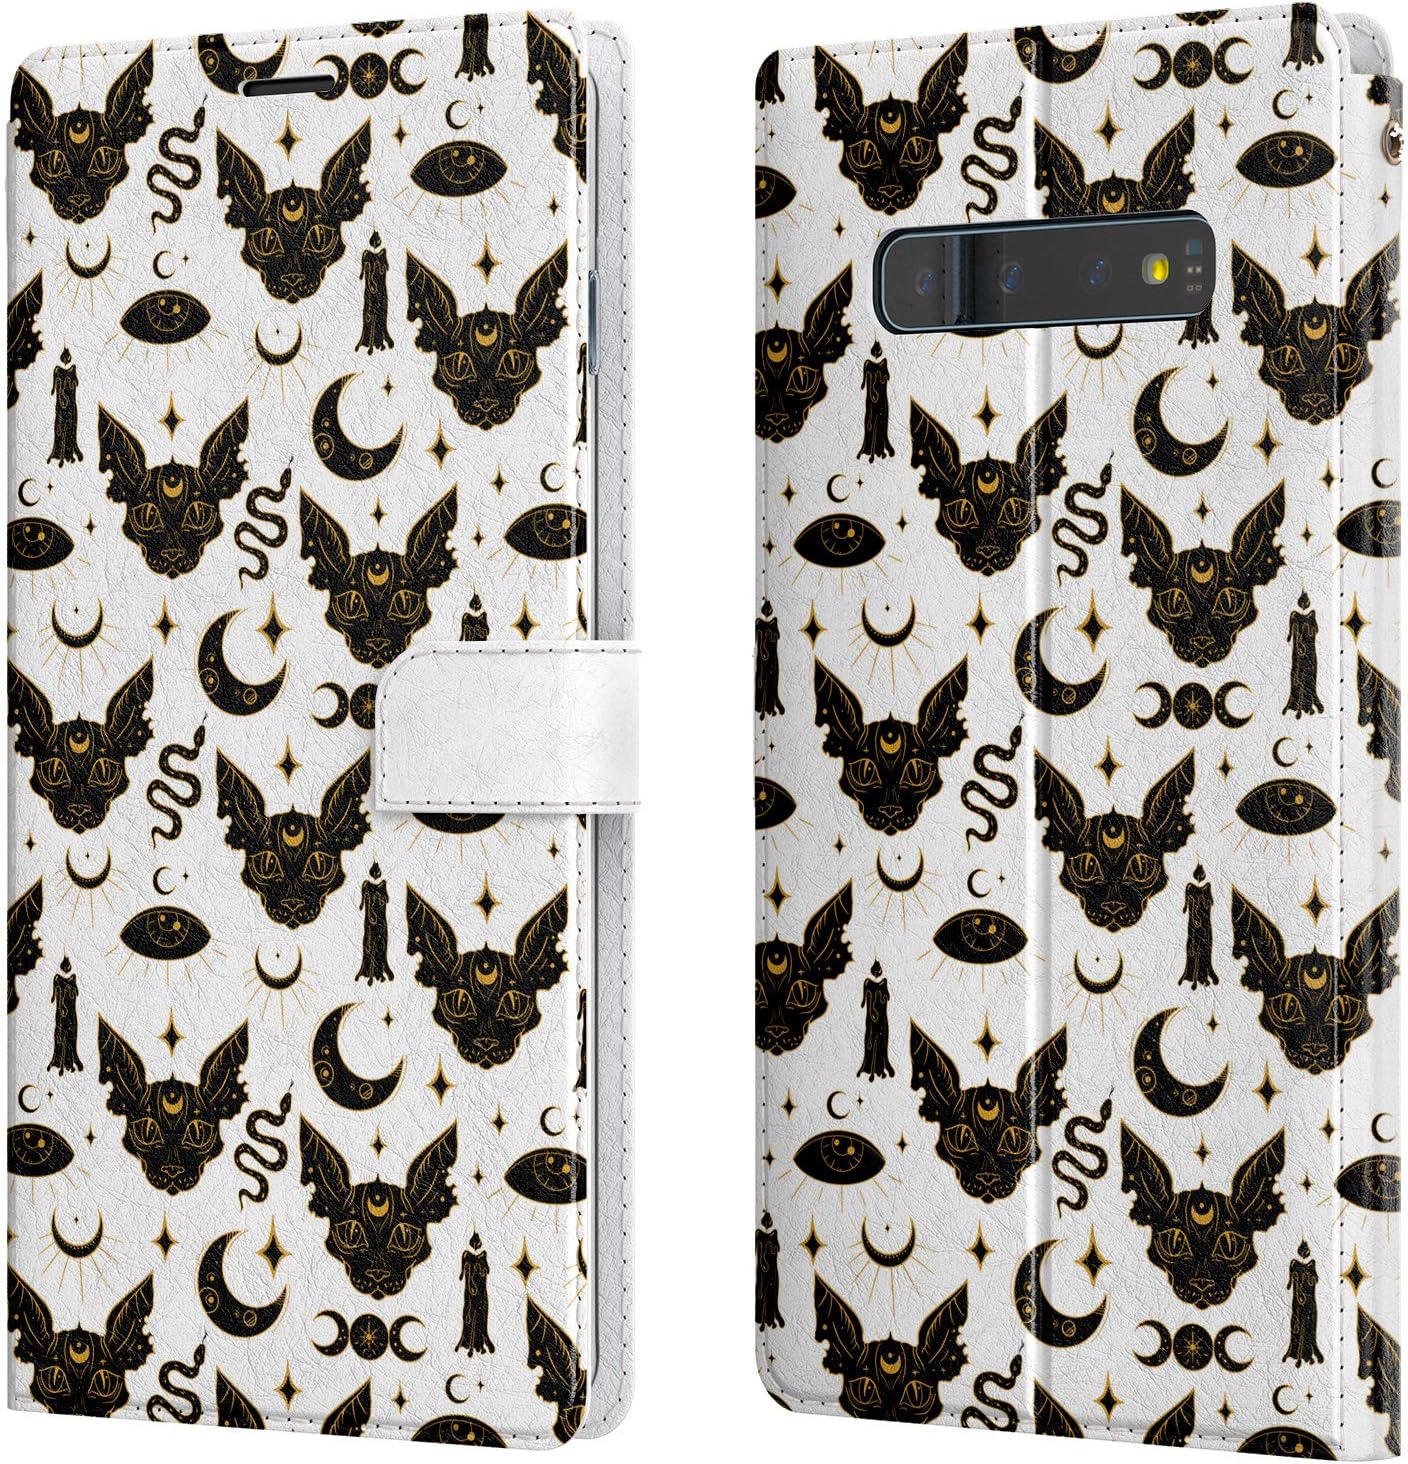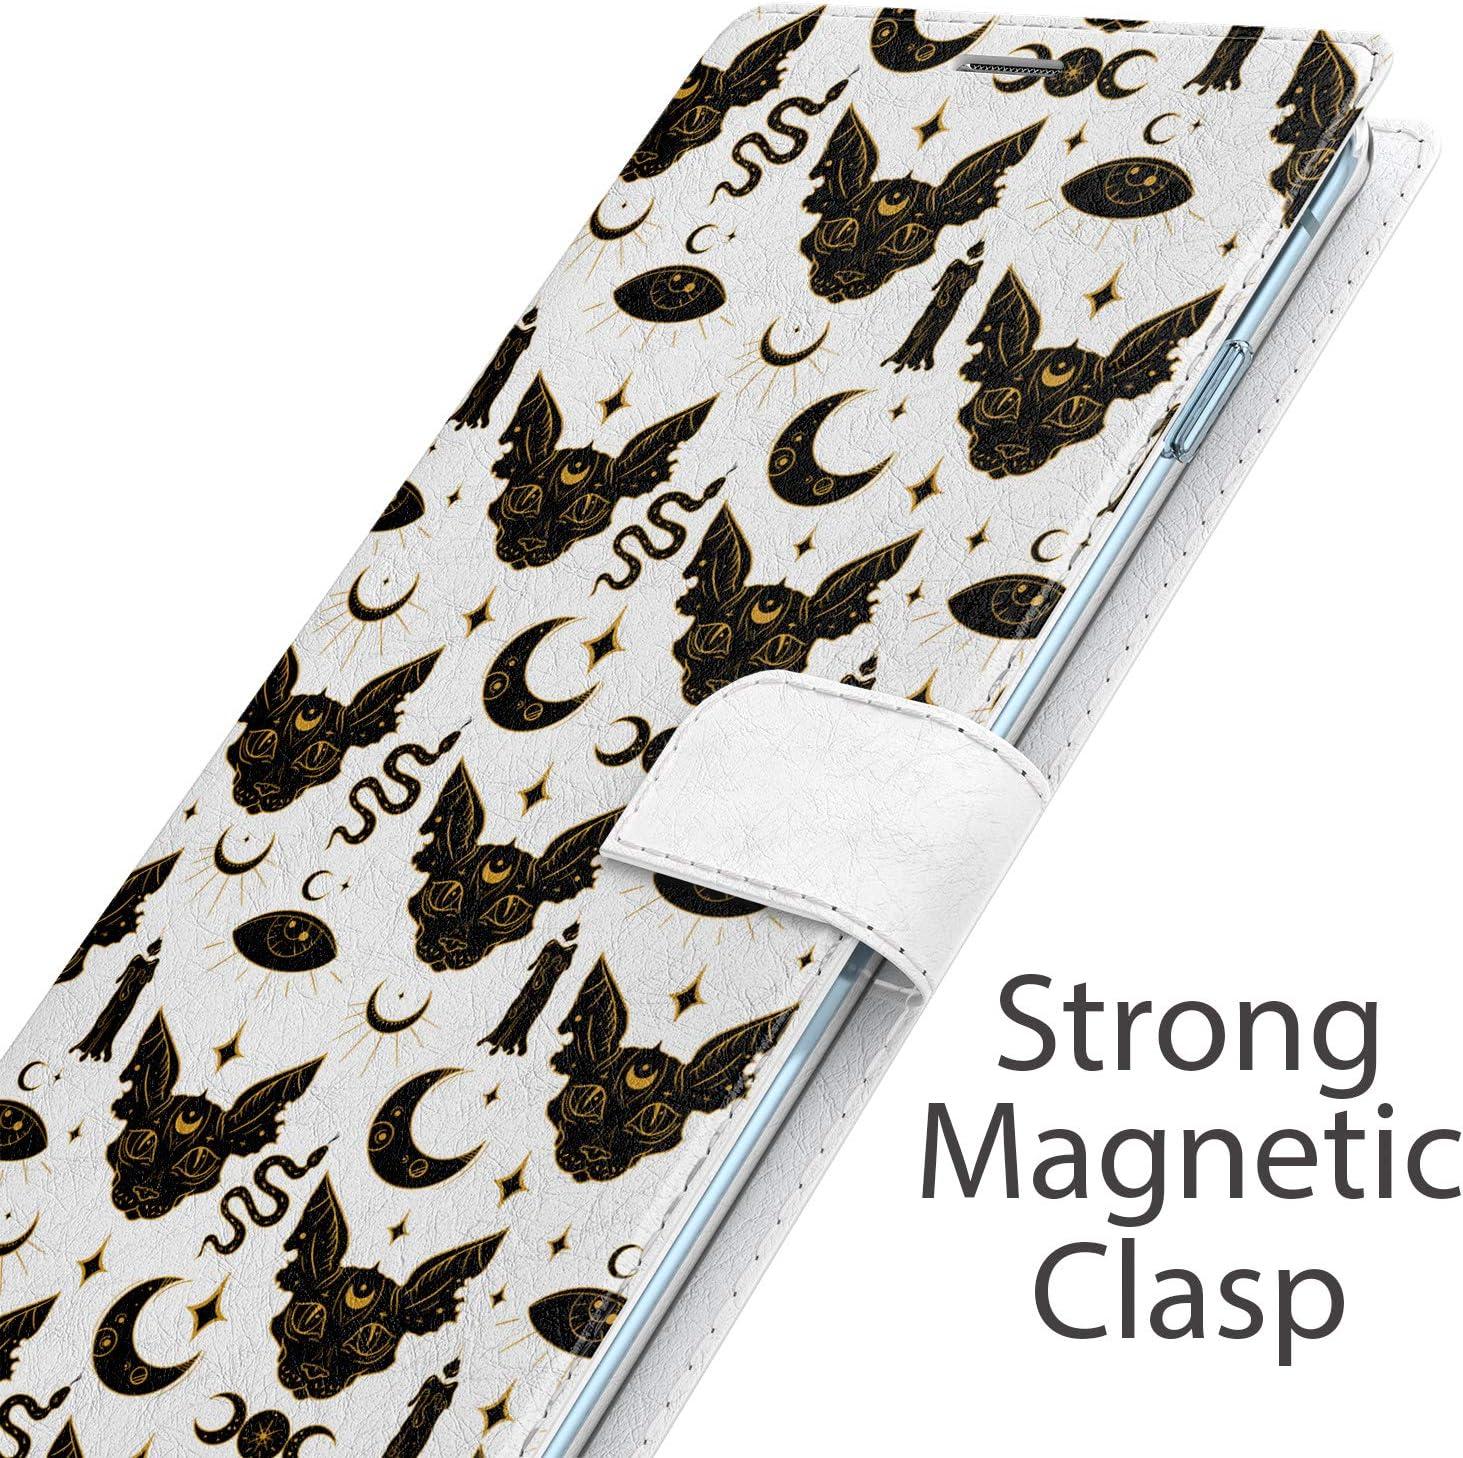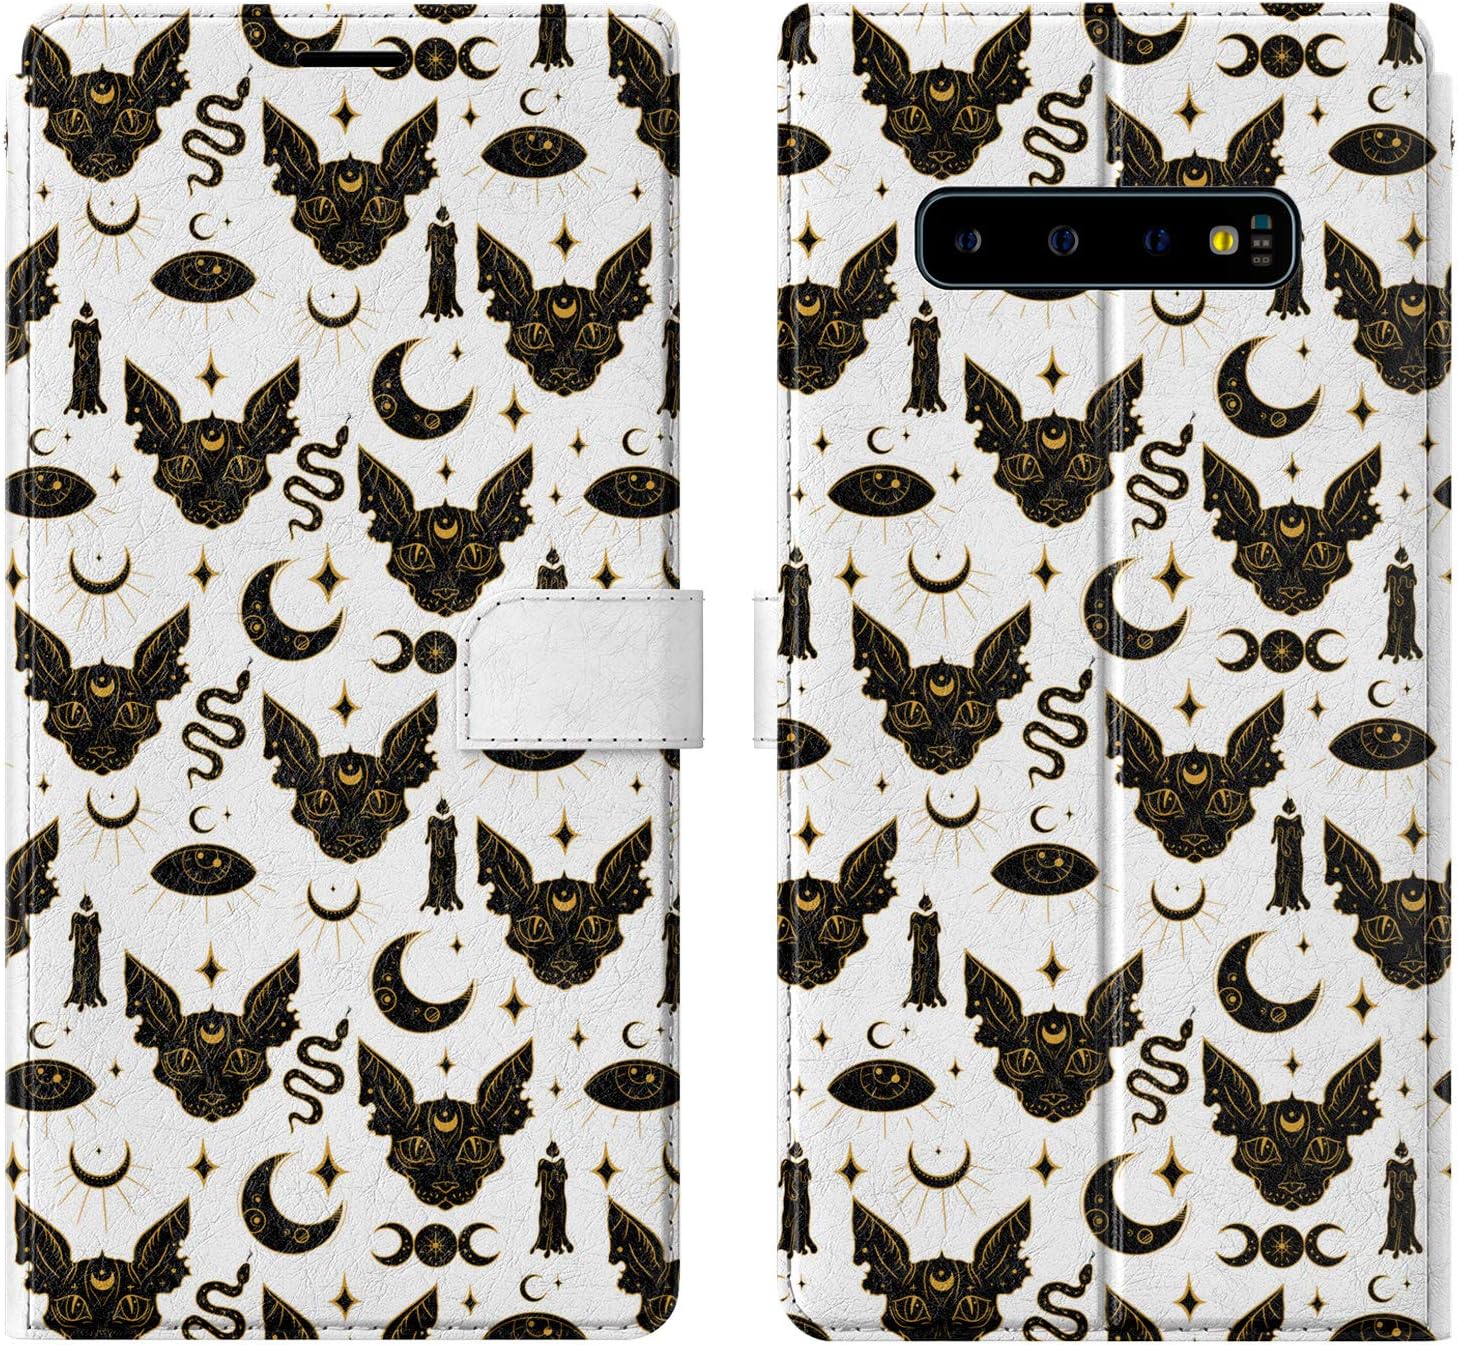
Lex Altern Wallet Case Compatible with Samsung Galaxy Note 20 Ultra 5G S20 S10 Plus S9 8 A71 A70 A50 A21 Eye Magic Mystic Lightweight Occult Witch Sphynx Cat Card Holder Shockproof Cover walh311
Category: Cell Phones & Accessories
Folding faux leather wallet case feels great in the hand and looks stylish!   - Strong magnetic clasp keeps your case perfectly closed and protects your phone from all angles against scratches, dirt and bumps.   - Durable TPU case fits right over the buttons for easy use! You will have full access to all ports, speakers and features.   - 2 card slots plus a cash compartment provided. You can store your credit cards, ID card, or some cash.   - Convenient stand function lets you watch movie or browse the web without having to hold your phone.   COMPATIBLE WITH: Samsung Galaxy Note 20 / 5G, Note 20 Ultra / 5G, S20 Plus / 5G, Samsung S20 Ultra / 5G, Samsung S20 / 5G, Samsung Note 10 Plus / 5G, Samsung Note 10 Lite, Samsung Note 10 / 5G, Samsung Note 9, Samsung Note 8, Samsung S10 Plus, Samsung S10 5G, Samsung S10, Samsung S9 Plus, Samsung S9, Samsung A01, Samsung A91, Samsung A81, Samsung A80, Samsung A90, Samsung A71, Samsung A70, Samsung A70s, Samsung A51, Samsung A50 Samsung A50s, Samsung A30s, Samsung A21, Samsung A20s, A10s, M80s, M60s, M40s, M30s.
Features: High quality PU LEATHER folding cover + durable TPU inner case. | COMPATIBLE with: Samsung Galaxy S20 Plus/5G, Samsung S20 Ultra/5G, Samsung S20/5G, Samsung Note 20/5G, Samsung Note 20 Ultra/5G, Samsung Note 10 Plus/5G, Samsung Note 10 Lite, Samsung Note 10/5G, Samsung Note 9, Samsung Note 8, Samsung S10 Plus, Samsung S10 5G, Samsung S10, Samsung S9 Plus, Samsung S9, Samsung A01, Samsung A91, Samsung A81, Samsung A80, Samsung A90, Samsung A71, Samsung A70, Samsung A70s, Samsung A51, Samsung A50 Samsung A50s, A30s, A21, A20s, A10s, M80s, M60s, M40s, M30s. | Strong MAGNETIC CLASP keeps your phone safe and provides full body protection from scratches and shocks. | 2 CARD SLOTS and a POCKET let you keep your credit card, ID card, driving license or several cash always on hand! | Convenient KICKSTAND FEATURE for reading, watching movies, browsing the web.